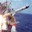
Label: rocket